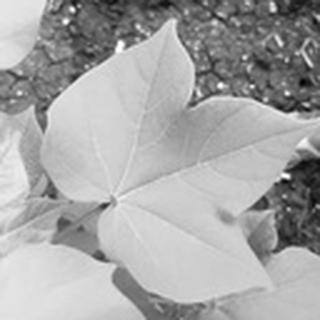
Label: healthy_cotton